Harry Hay

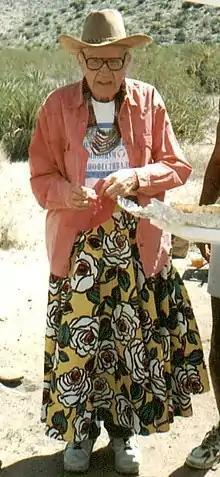
Harry Hay, April 1996, Anza-Borrego Desert, Radical Faeries Campout

Henry Hay Jr. (April 7, 1912 – October 24, 2002) was an American gay rights activist, communist, and labor advocate. He cofounded the Mattachine Society, the first sustained gay rights group in the United States, as well as the Radical Faeries, a loosely affiliated gay spiritual movement. Hay has been described as "the Founder of the Modern Gay Movement" and "the father of gay liberation".